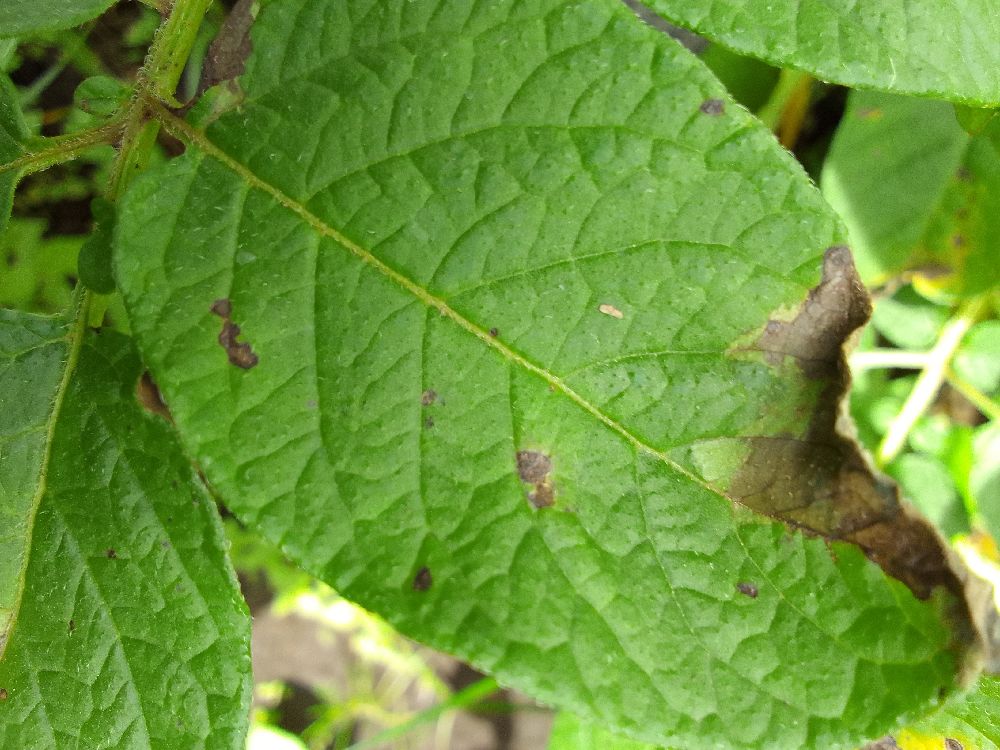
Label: Late blight